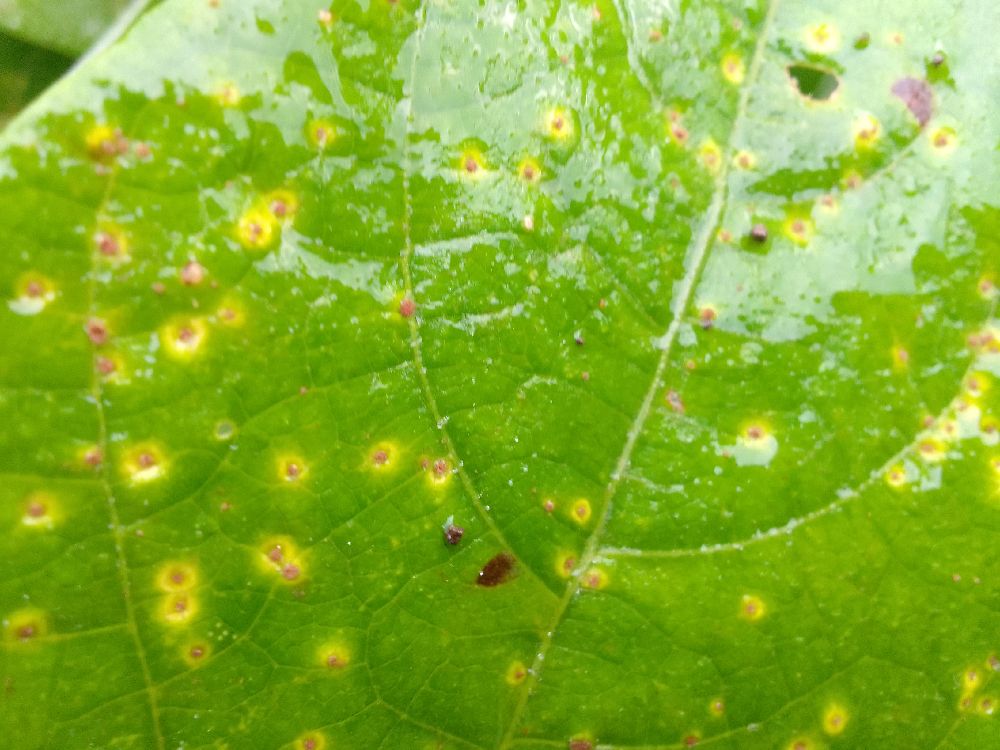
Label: rust